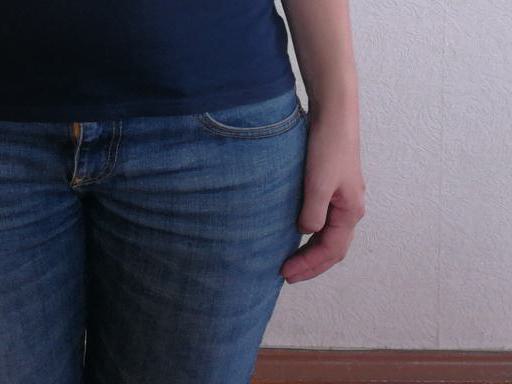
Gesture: no_gesture